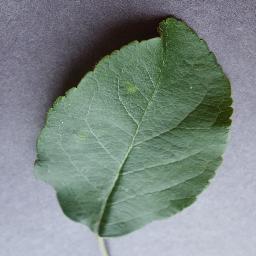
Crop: apple
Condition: healthy